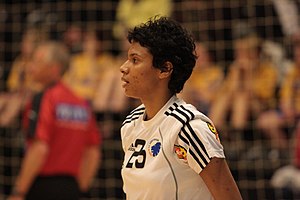
Emilija Turej
Emilija Turej er en russisk håndboldspiller der siden 2010 har spillet for den spanske klub Itxako. Hun er fra byen Astrakhan i Rusland. Hendes mor er fra Rusland, og hendes far er fra Sierra Leone i Afrika.